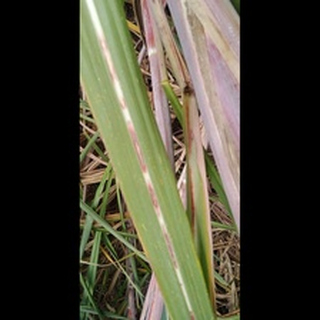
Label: sugarcane_red_rot